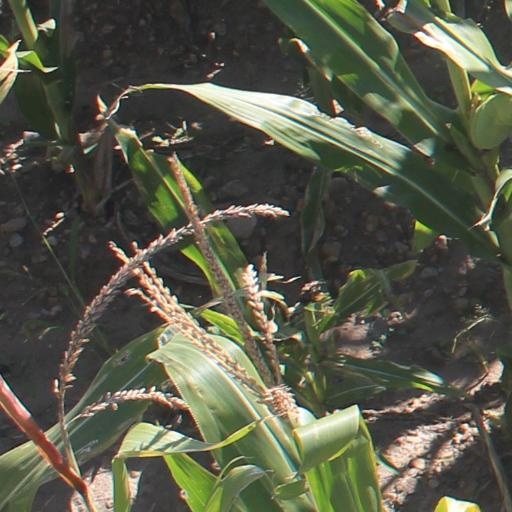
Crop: maize; corn